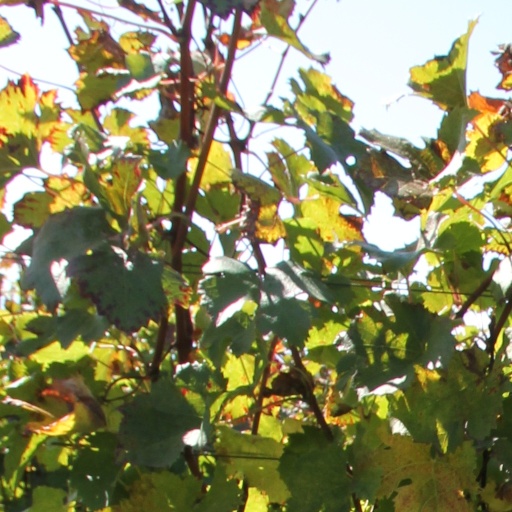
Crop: grape